Bremerhaven

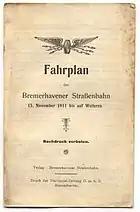
Timetable Tram 1911

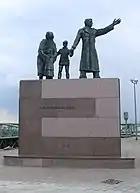
Memorial to emigrants from Germany in Bremerhaven harbour

Bremerhaven has three active passenger rail stations: Bremerhaven Hauptbahnhof in the city centre, Bremerhaven-Lehe north of the centre and Bremerhaven-Wulsdorf in the southern part of the city. All three stations are served by hourly Bremen S-Bahn trains on the line RS 2 as well as regional services to Cuxhaven and Buxtehude on the line RB 33.